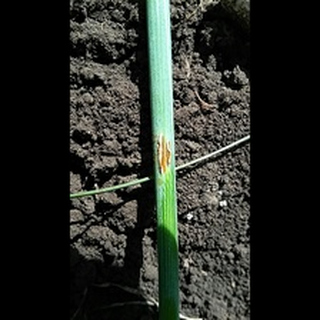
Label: wheat_black_rust